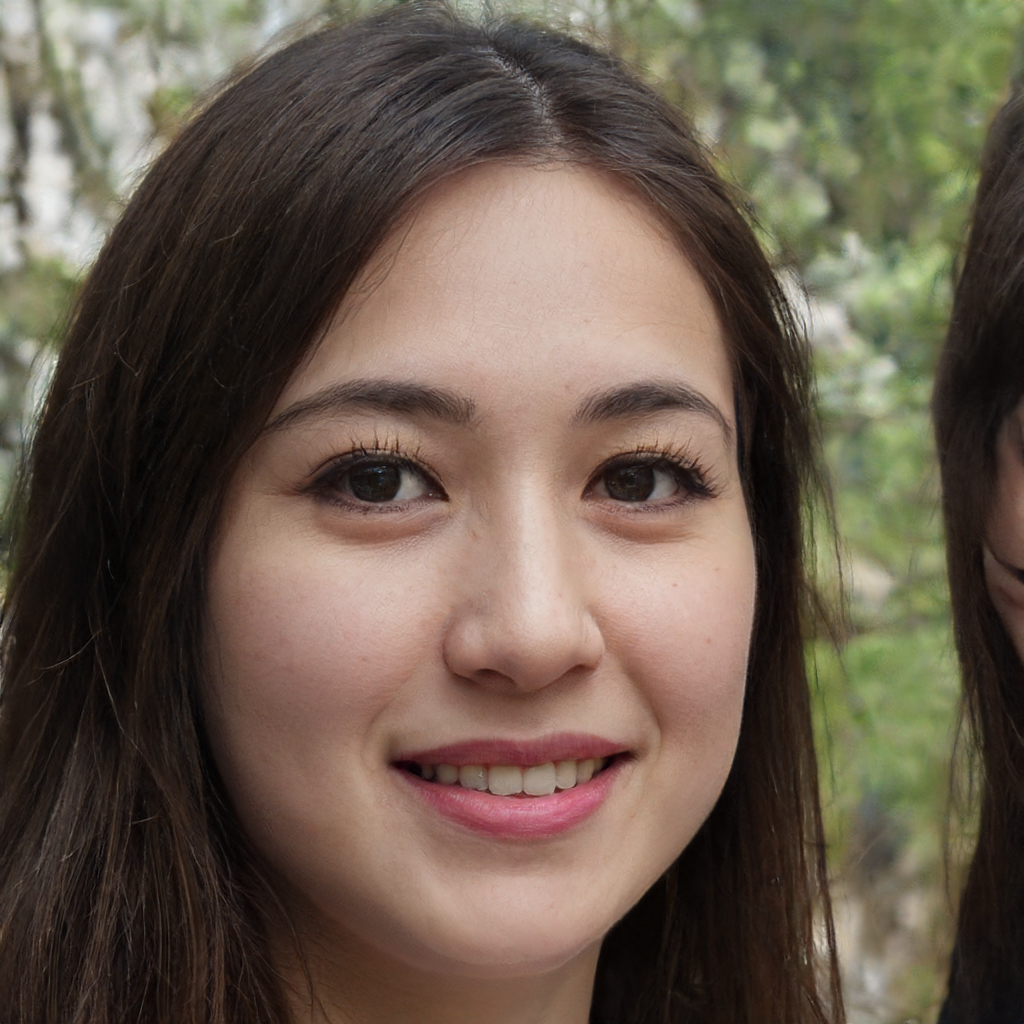
Portrait style: Real Portrait